High Cascades Complex fires

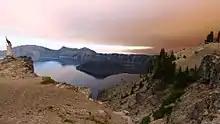
Smoke from the Blanket Creek Fire on September 1, 2017

The Blanket Fire grew dramatically over the course of the next few weeks, totaling by August 30. Crews created a defensible space around the Crater Lake National Park village of Mazama, to protect park buildings. The next day, additional areas of the Rogue-River Siskiyou National Forest were closed and as of September 1, additional closures were in place for Fremont-Winema National Forest, including Sky Lakes Wilderness. On September 5, the north entrance to Crater Lake National Park was closed to allow fire crews access to the Spruce Lake Fire and all access to Rogue-Umpqua Divide Wilderness was halted.